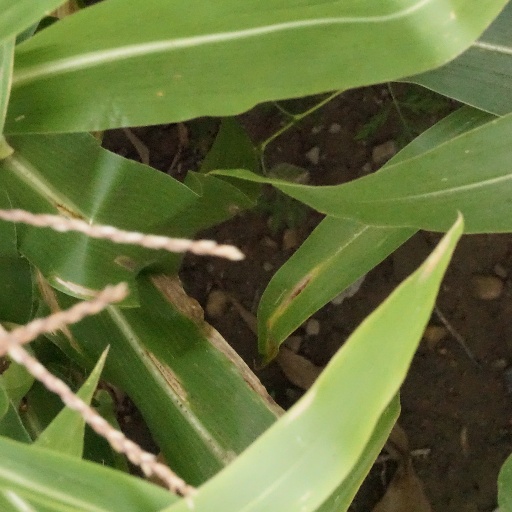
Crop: maize; corn